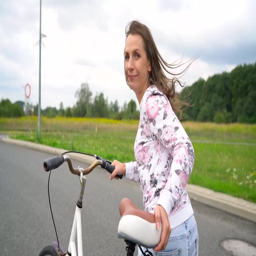
woman laughing and running down the street with a bicycle